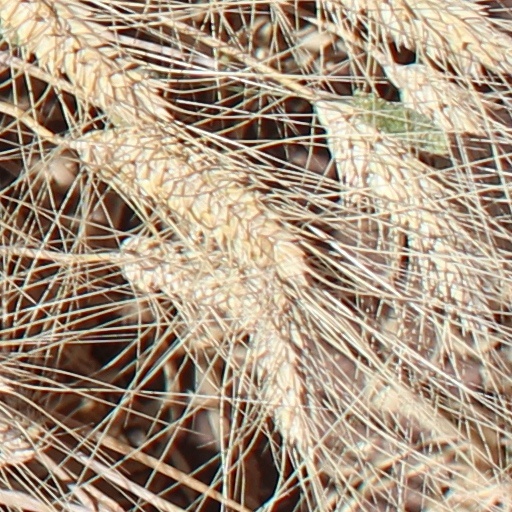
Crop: wheat